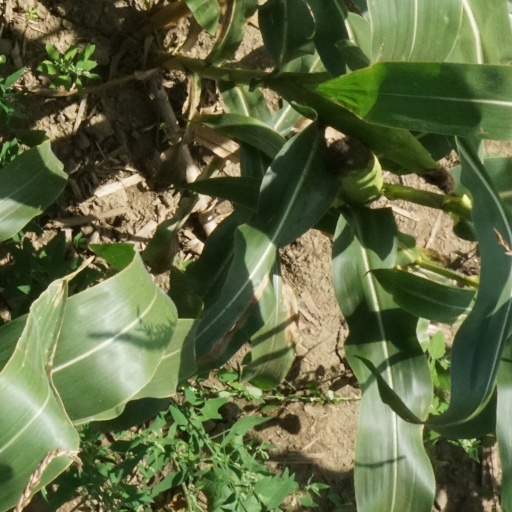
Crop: maize; corn